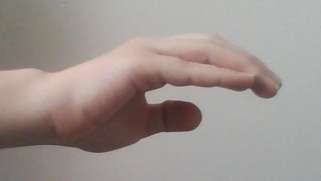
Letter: jeem